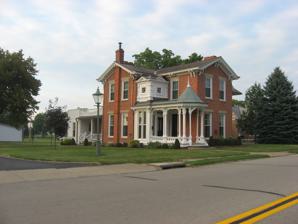
Building: Marsh Foundation School
Country: United States of America
Year built: 1861
Historic school in Ohio, United States United States historic place George H. Marsh Homestead and the Marsh Foundation School U.S. National Register of Historic Places Front of Marsh's house Show map of Ohio Show map of the United States Location 1229 Lincoln Highway, Van Wert , Ohio Coordinates 40°52′20″N 84°33′53″W / 40.8723°N 84.5648°W / 40.8723; -84.5648 Area 300 acres (120 ha) Built 1861 Architect Langdon, Hohly, and Gram Architectural style Tudor Revival , Jacobean Revival NRHP reference No. 80003239 Added to NRHP November 28, 1980 The Marsh Foundation School is an alternative school in Van Wert , Ohio , United States .  Housed in a complex of historic buildings along the former Lincoln Highway , the school and an associated children's home were founded to serve impoverished children throughout northwestern Ohio. Born in 1833, George H. Marsh settled in Van Wert at the age of twelve with his father.  Growing to adulthood, he erected the present farmhouse in the first half of the 1860s; a two- story brick structure, it is a built in the plan of a cross.  As the years passed, Marsh became very wealthy, and he became determined to use his wealth to help others .  According to locals, Marsh and his family were returning home from Fort Wayne, Indiana on a winter night and saw two impoverished children, and consequently his wife Hilinda suggested dedicating their estate to children such as those two. One of the school buildings After Marsh's death, his will provided more than $5,000,000 for the establishment of a foundation to administer the school.  In 1923, the trustees contracted with Langdon, Hohly, and Gram, a Toledo architectural company, to build six school buildings on the Marsh farm.  Since that time, the school and home have served the community of Van Wert, while the original house has been converted into a museum. In 1980, the Marsh homestead and school buildings were listed on the National Register of Historic Places ; twenty-one buildings across the complex qualified as contributing properties . The property qualified for inclusion on the Register both because of its distinctive architecture and because of its connection to Marsh: he was one of Van Wert's leading citizens, and the school buildings are among the best Jacobethan structures in western Ohio. References